Suzhou Dushu Lake Higher Education Town

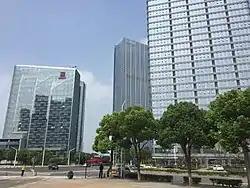
SIPEDI

Suzhou Dushu Lake Higher Education Town is a university town located in the Southern part of Suzhou Industrial Park, Suzhou, Jiangsu, to the East of Dushu Lake, and to the South of Wusong River. It has a total area of 25 km, and expects to have around 400,000 people by 2016, 100,000 of whom will be students. Its goal is to offer good education, advanced technology, and a pleasant living environment. The area is home to many universities (undergraduate as well as graduate schools) including local Chinese universities and universities from other countries. This community focuses on producing educated and creative people. The area offers facilities including libraries, entertainment venues, parks, a sports centre and accommodation. Wenxing Plaza and Hanlin Plaza are popular locations of many small restaurants and shops. Dushu Lake Library is an experimental library of the National Digital Library.